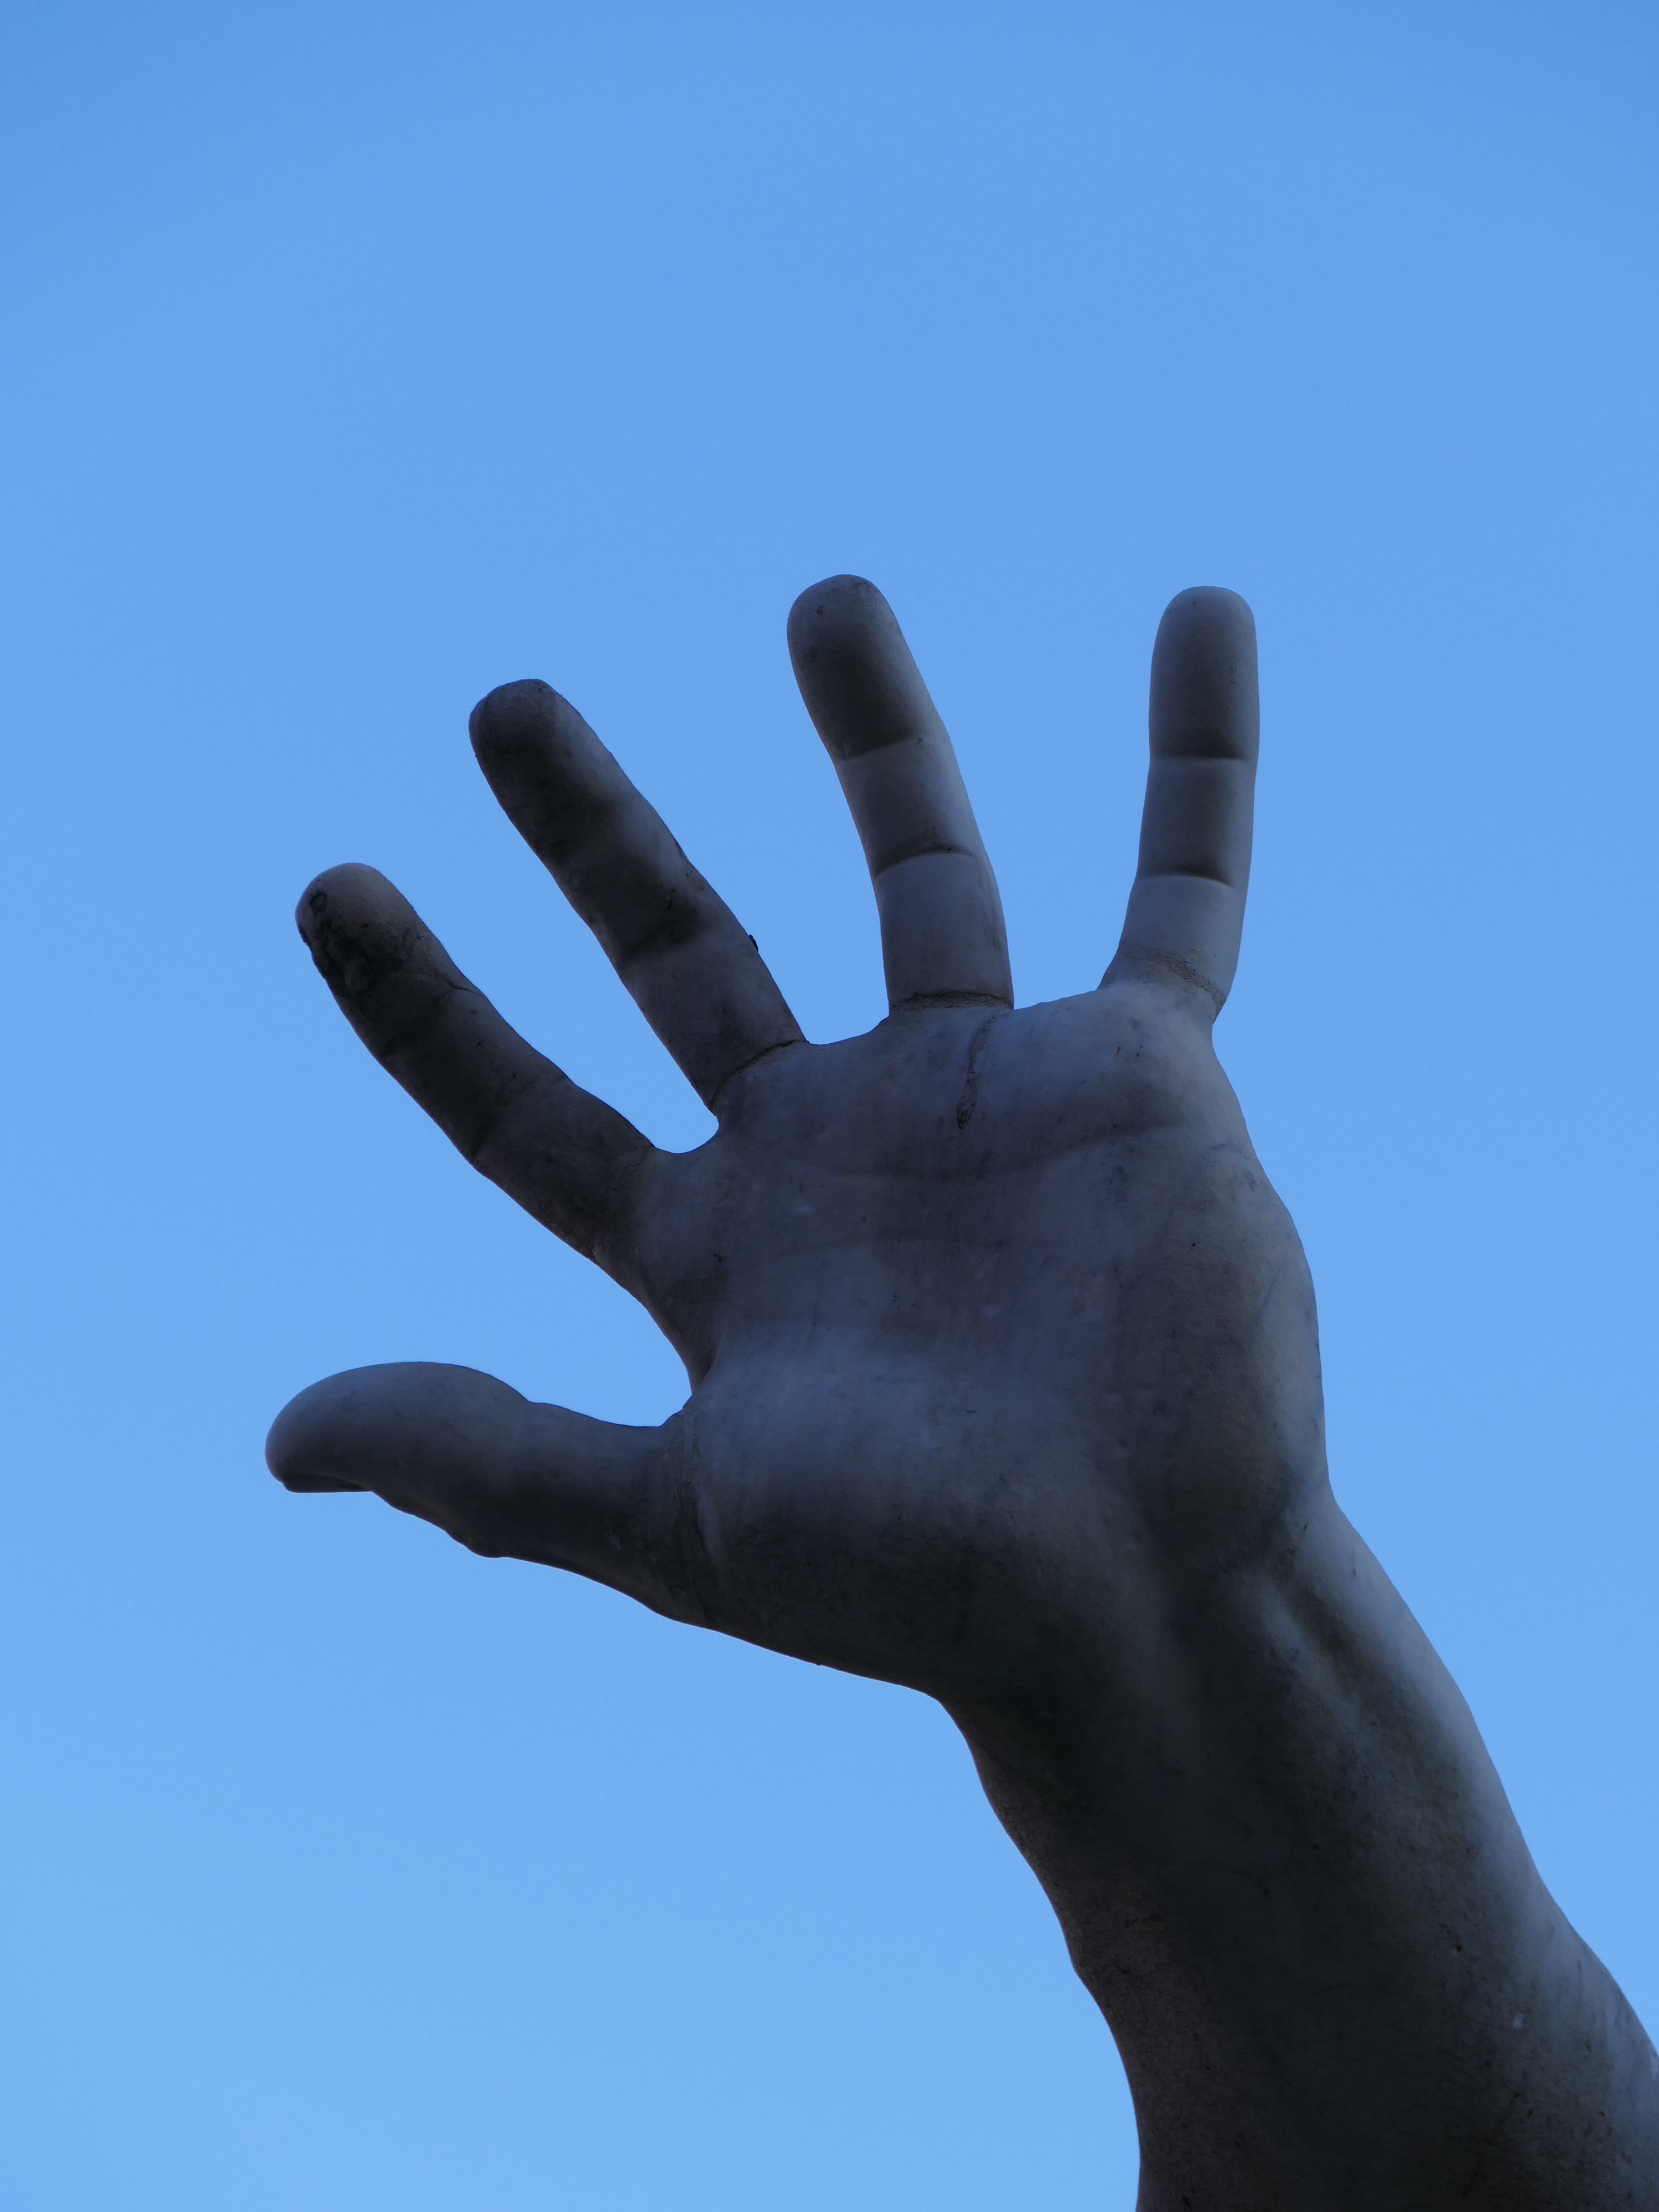
hand, sky, statue, finger, gesture, arm, art, marble, access